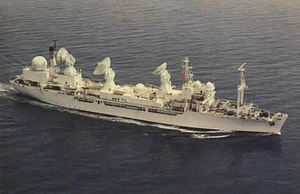
L'USNS General Hoyt S. Vandenberg (T-AGM-10) est un navire de transport américain de classe General G. O. Squier qui a été transformé en bâtiment d'essais et de mesures entre 1961 et 1964.